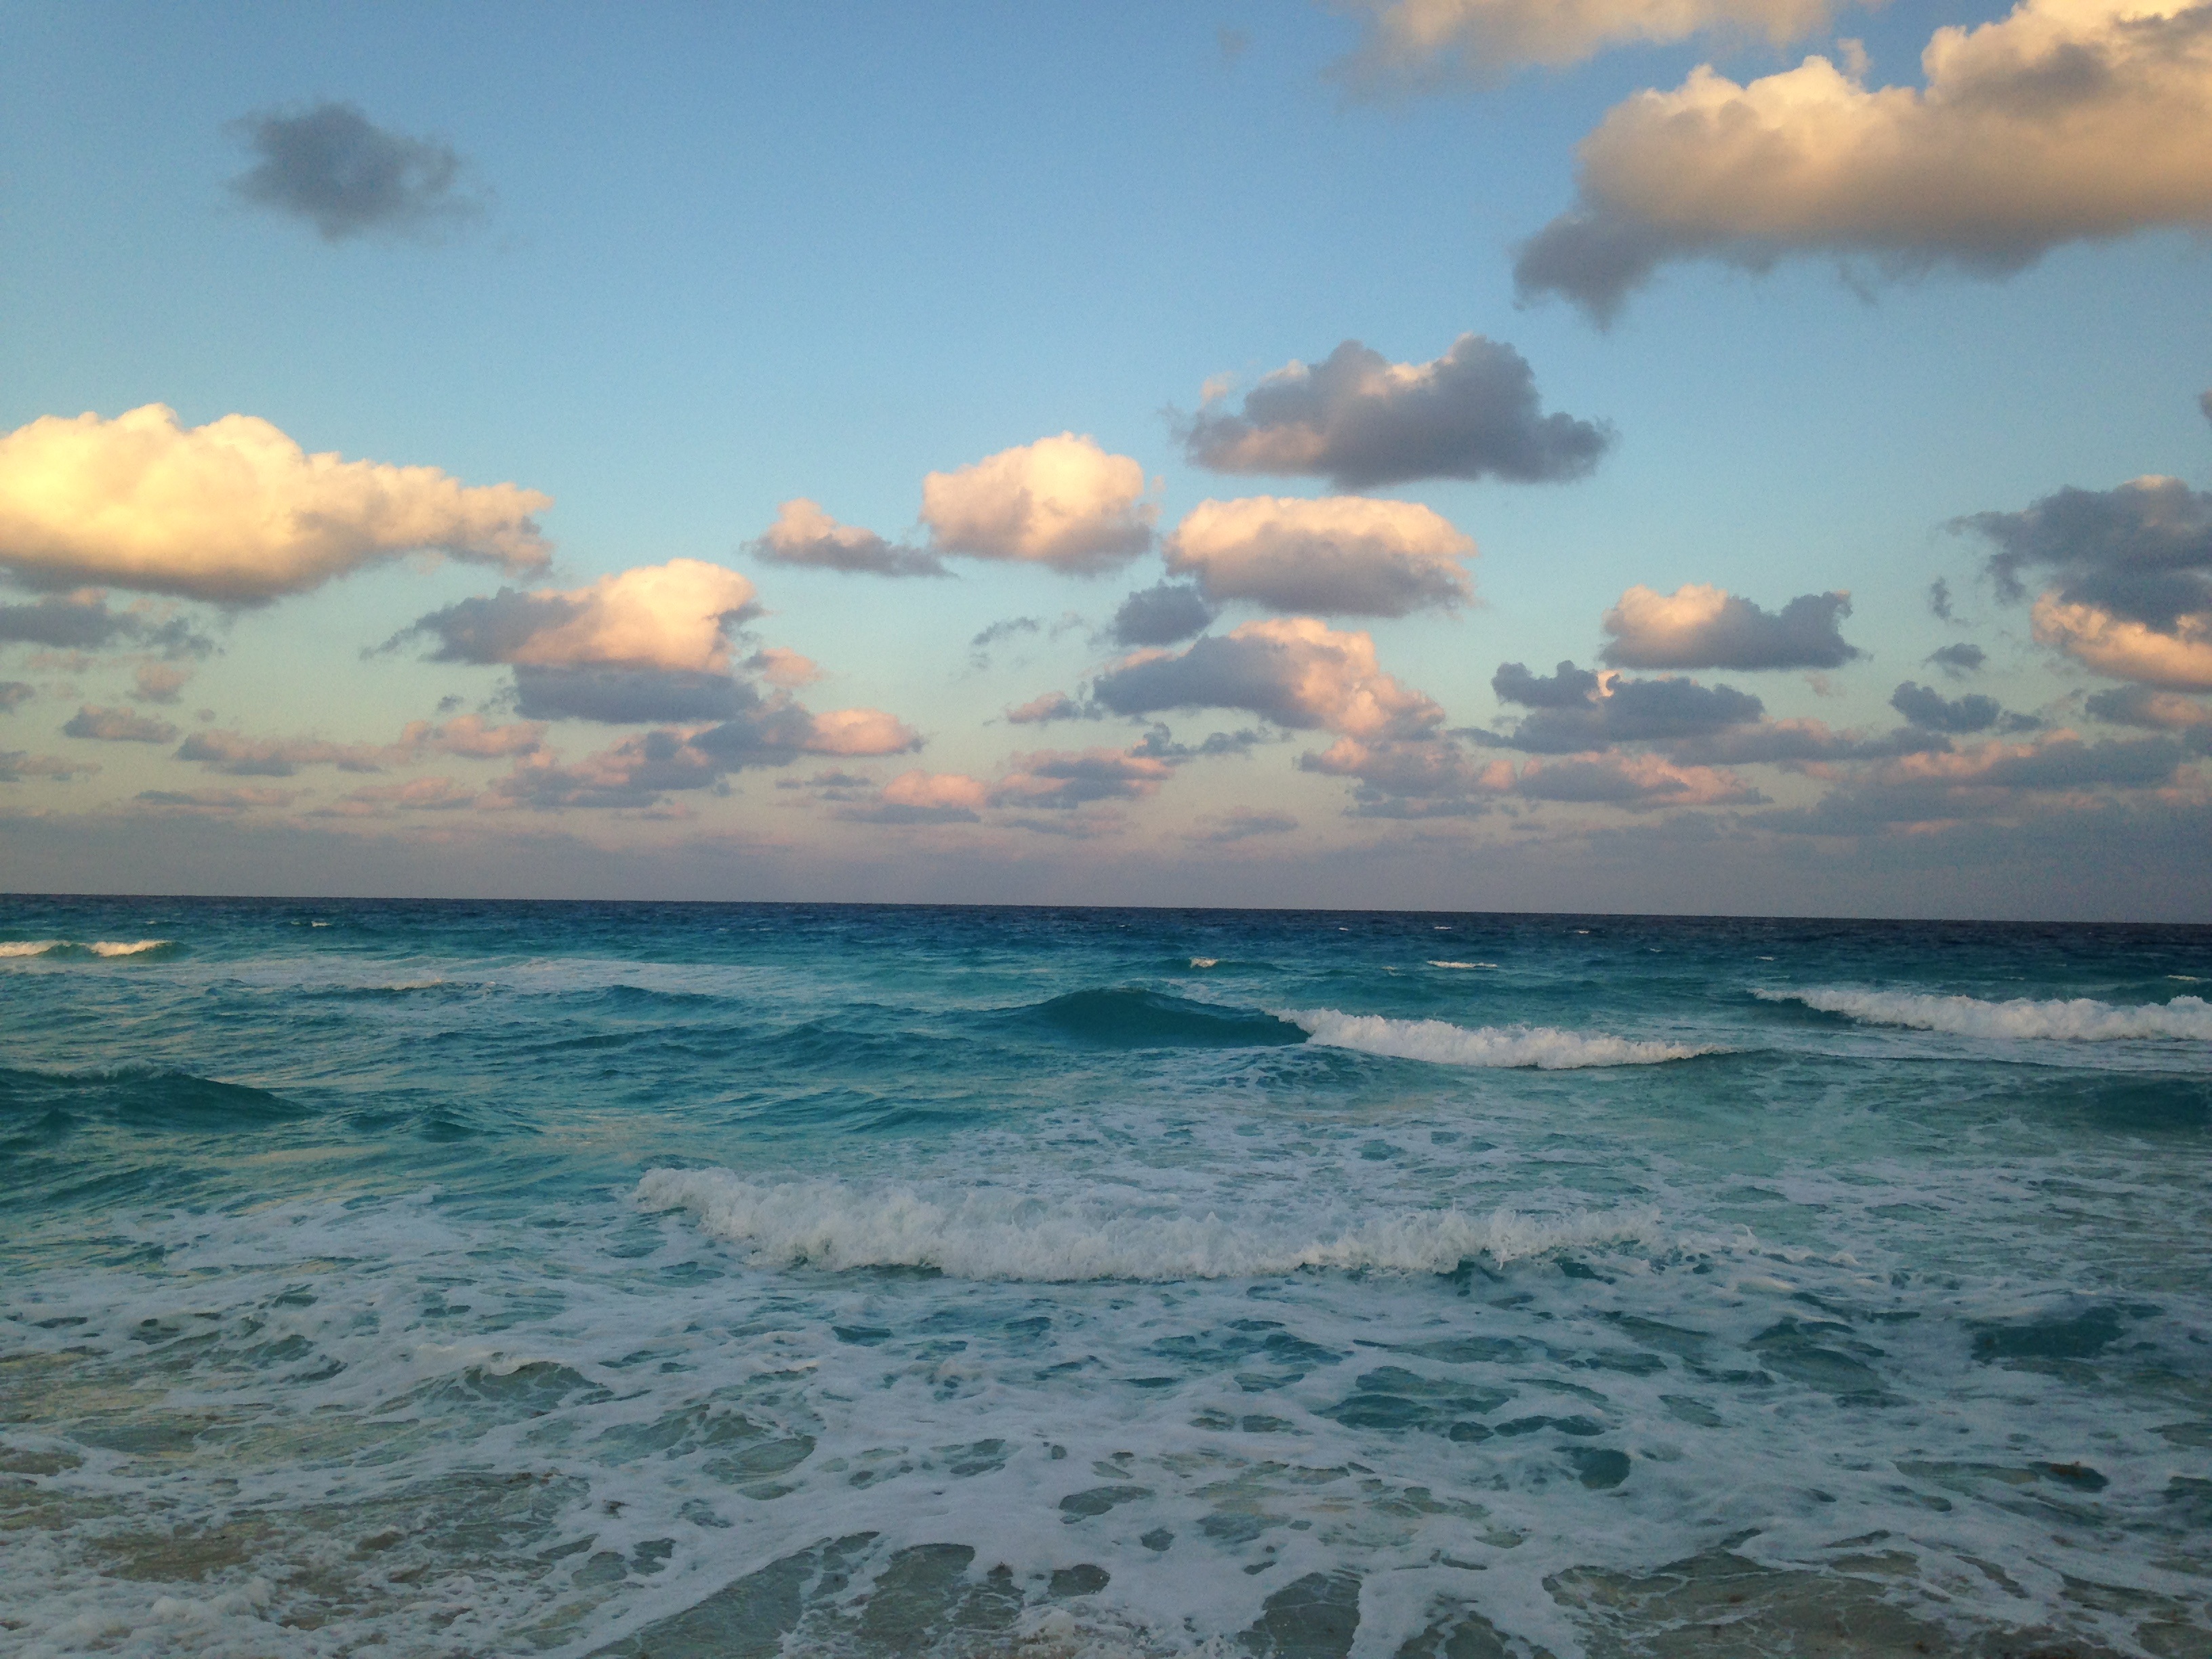
beach, sea, coast, ocean, horizon, cloud, sky, sunrise, sunset, sunlight, morning, shore, wave, dawn, dusk, relax, calm, body of water, clouds, mexico, caribbean, cancun, meteorological phenomenon, wind wave